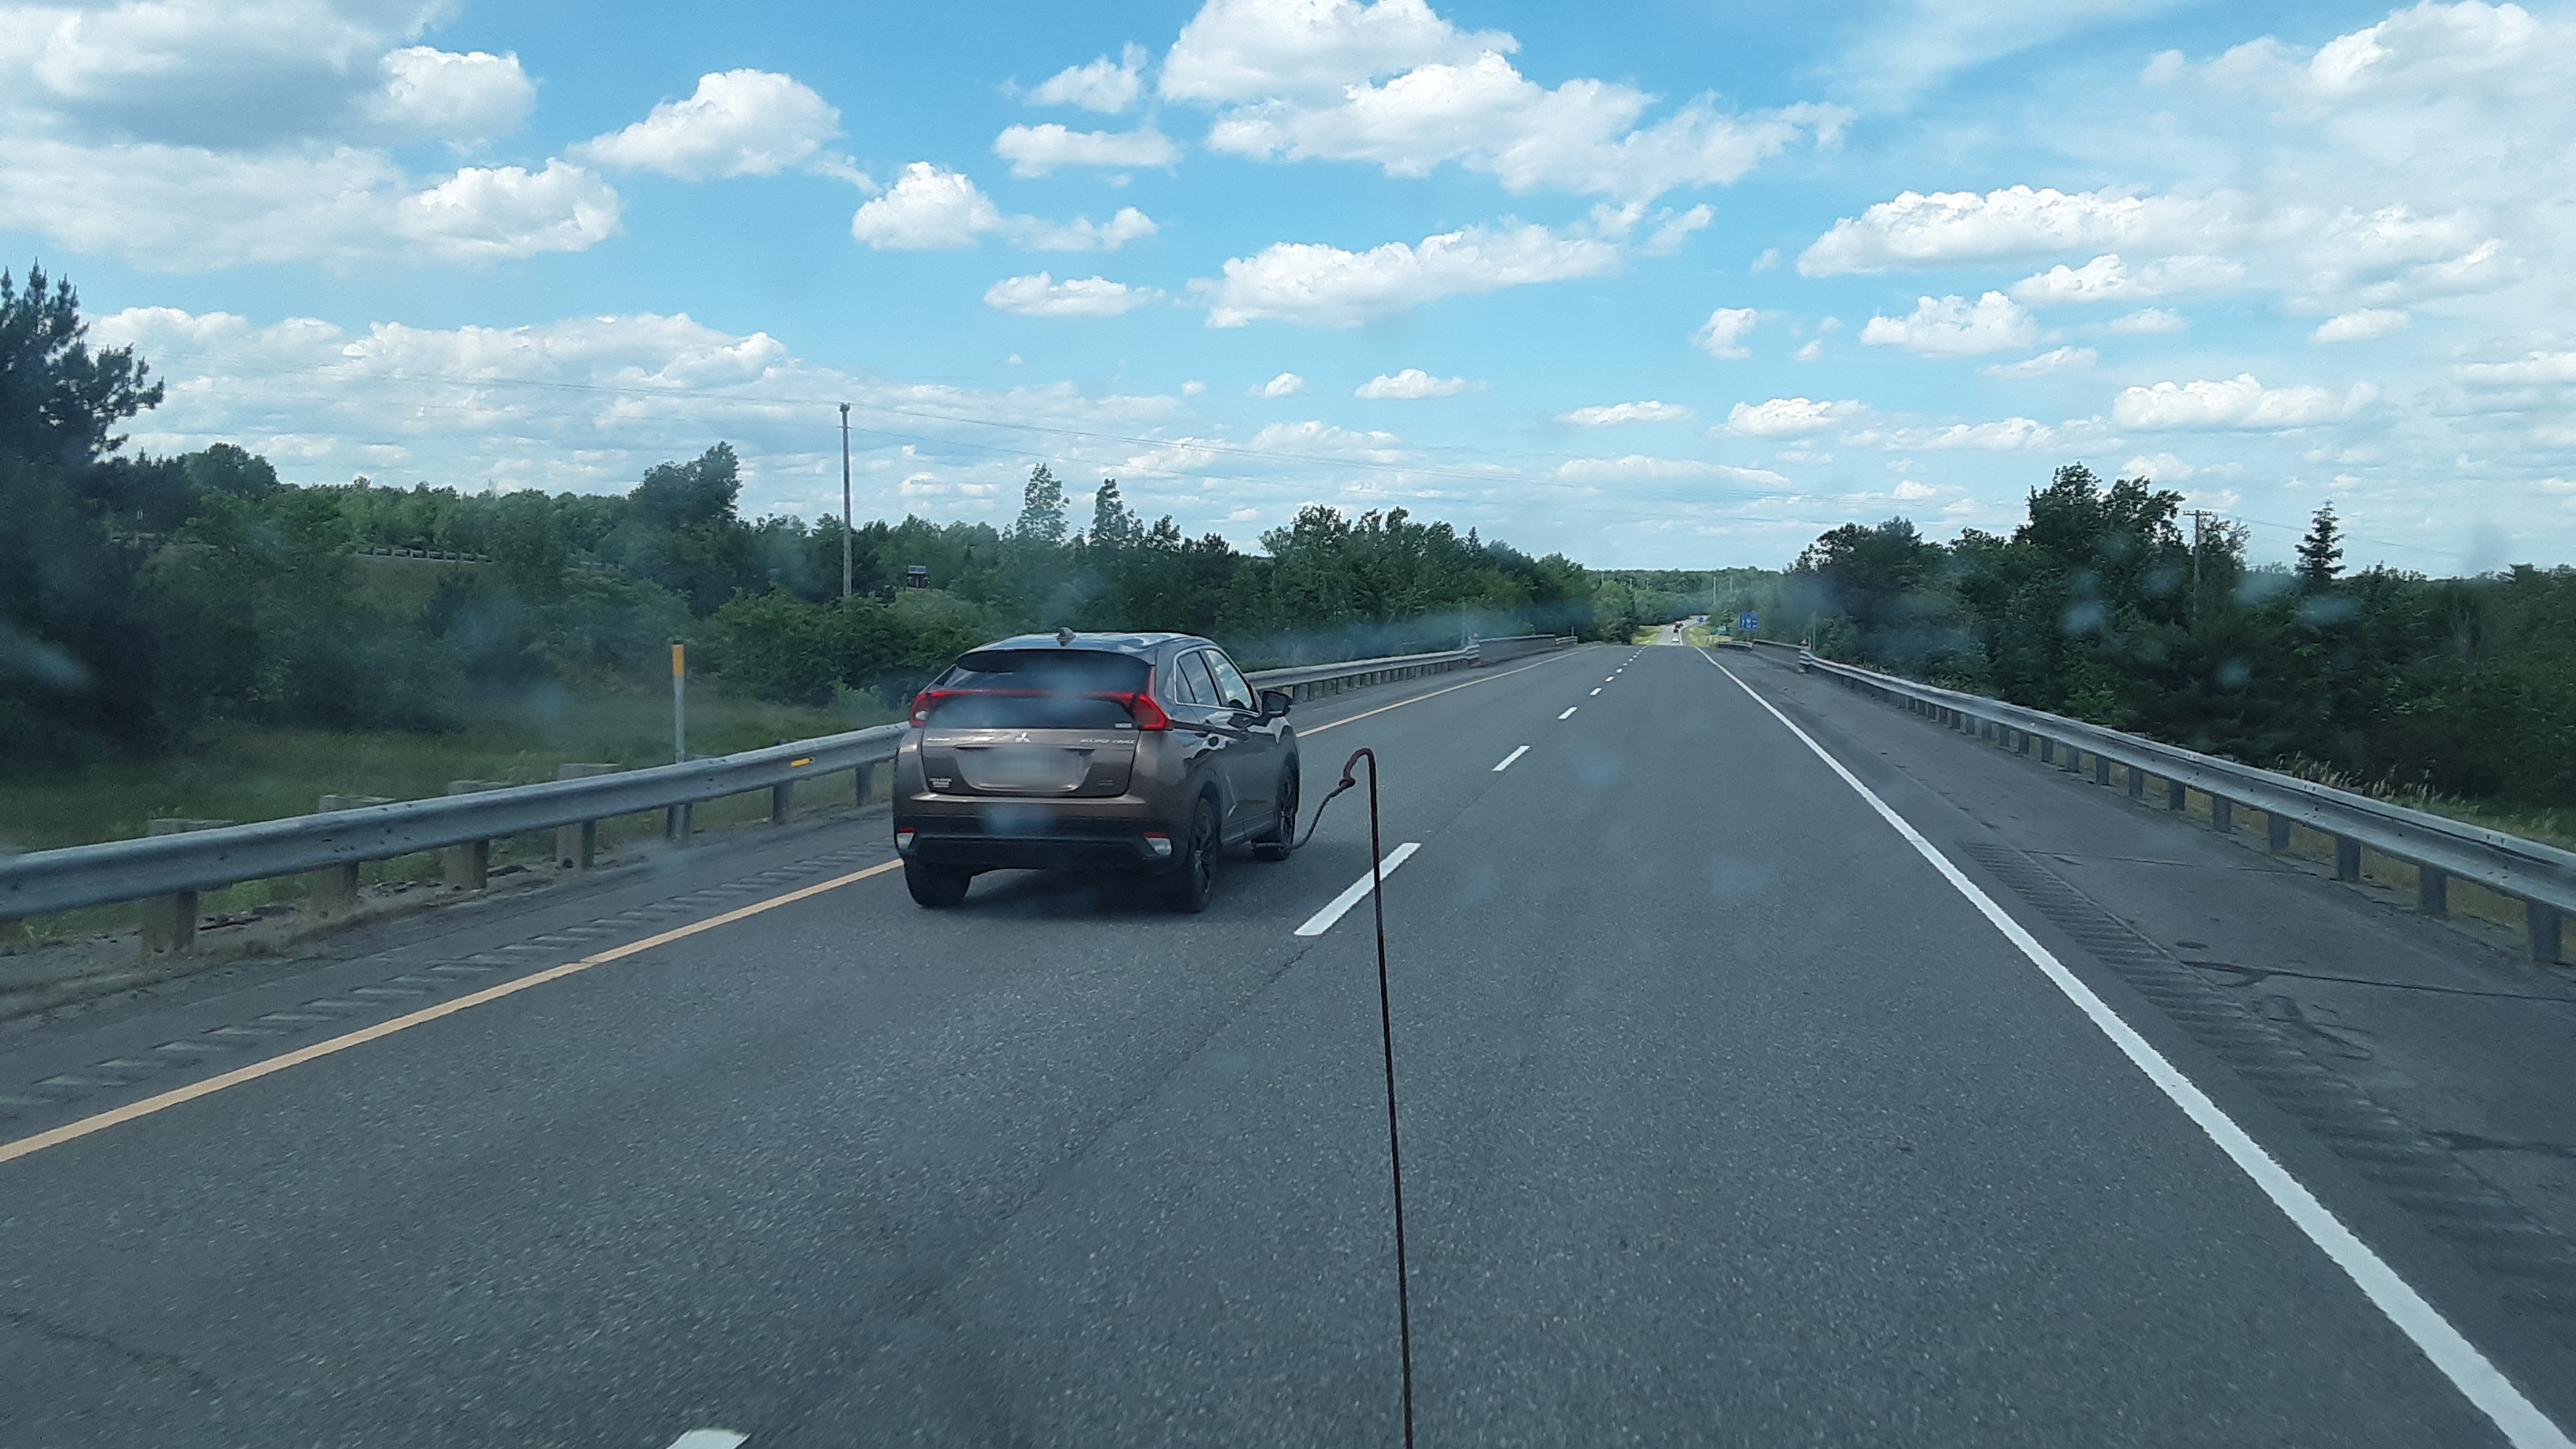
Feature: EV Charger
State: Maine
Country: United States